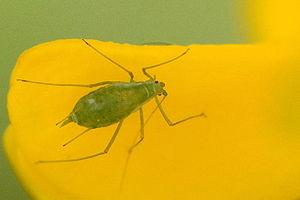
Aulacorthum est un genre d'insectes de l'ordre des hémiptères, de la famille des Aphididae.
Aulacorthum solani, le puceron de la digitale ou puceron tacheté de la pomme de terre, est une espèce d'insectes hémiptères, un puceron très polyphage capable de coloniser plus de deux cents espèces de plantes.